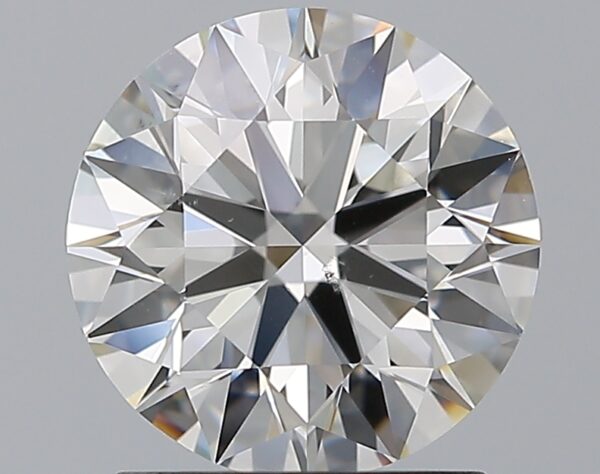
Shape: round
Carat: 1.6
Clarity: VS2
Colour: H
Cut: EX
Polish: EX
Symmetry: EX
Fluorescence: N
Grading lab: GIA
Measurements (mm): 7.45 x 7.49 x 4.64